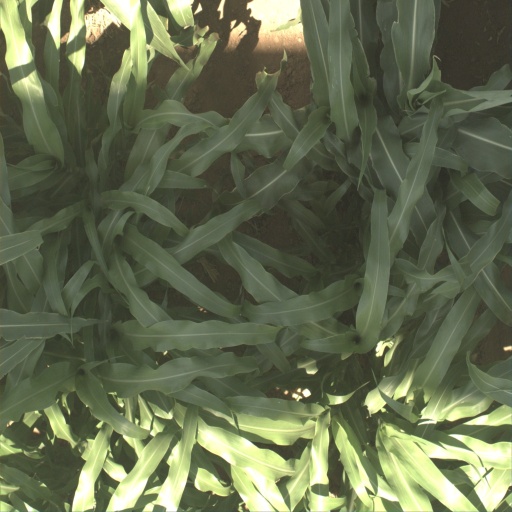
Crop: sorghum